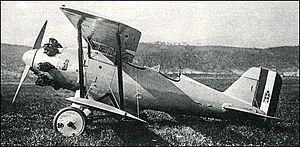
Le Blackburn F.2 Lincock est un avion militaire de l'entre-deux-guerres réalisé au Royaume-Uni par Blackburn Aircraft.